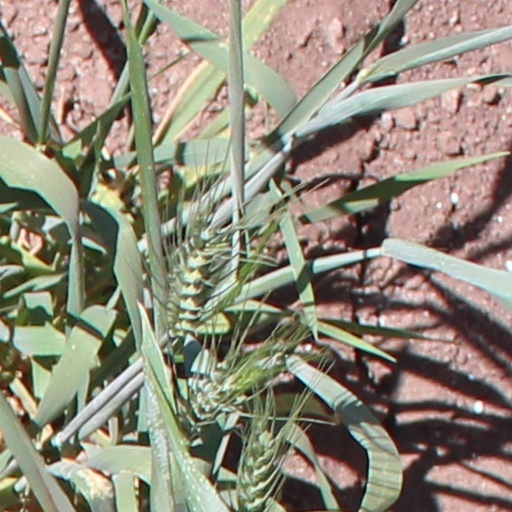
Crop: wheat